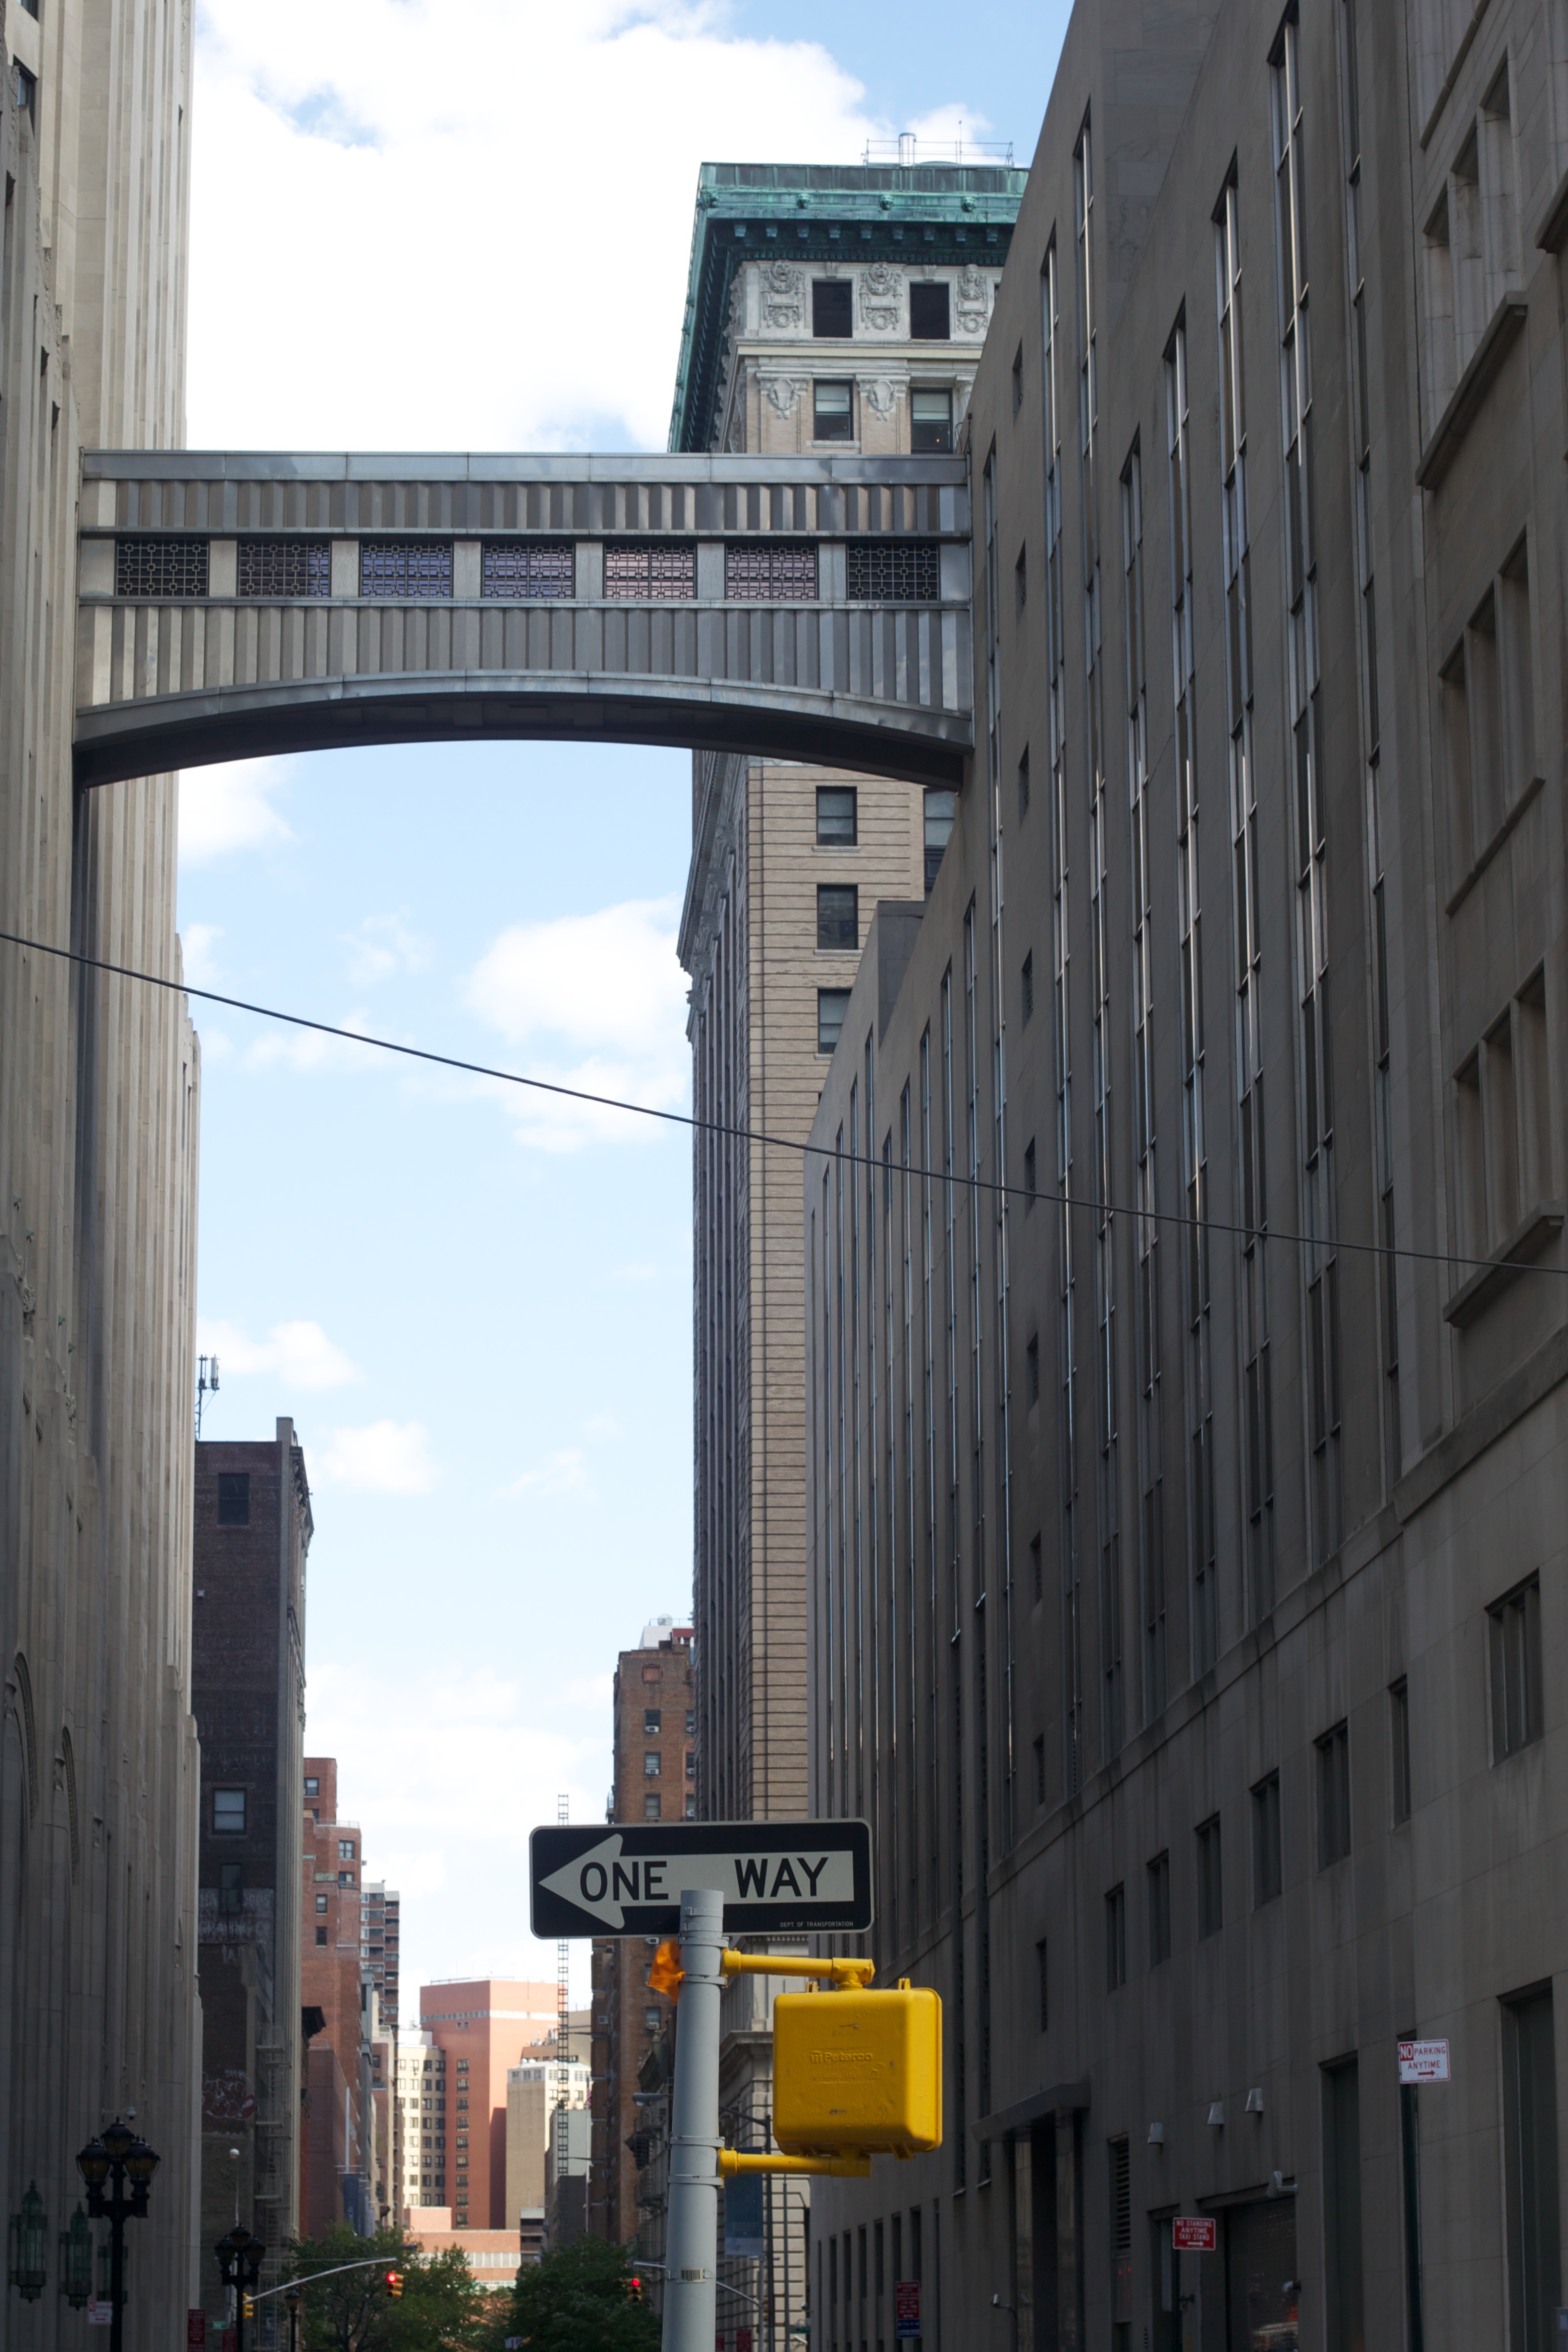
architecture, road, bridge, skyline, street, city, skyscraper, cityscape, downtown, landmark, facade, tower block, public transport, metropolis, neighbourhood, urban area, human settlement, metropolitan area